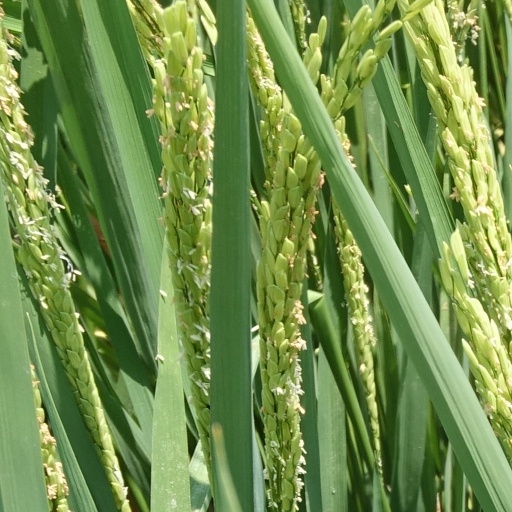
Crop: rice